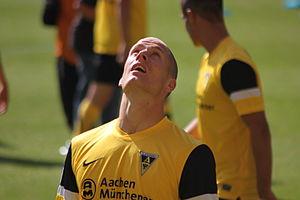
Bas Sibum est un ancien footballeur néerlandais, né le 26 décembre 1982 à Nieuw-Amsterdam aux Pays-Bas. Il évoluait comme milieu de terrain.